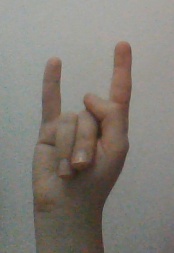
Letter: la